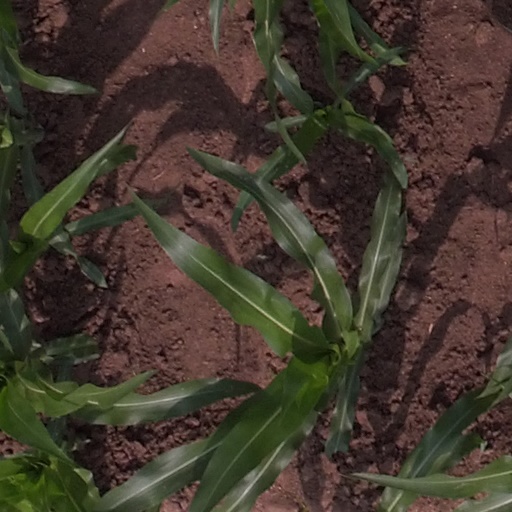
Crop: maize; corn